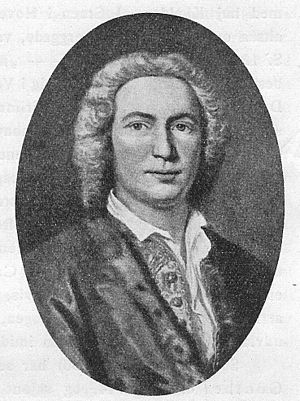
Simon Stanley
Simon Carl Stanley var en dansk billedhugger født af engelske forældre.